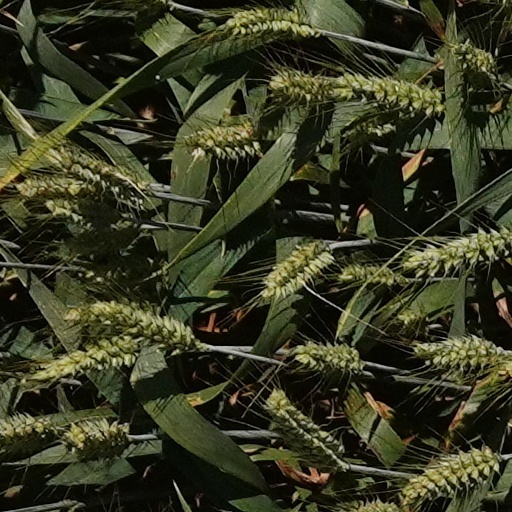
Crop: wheat